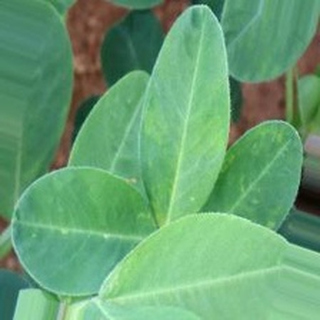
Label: healthy_groundnut